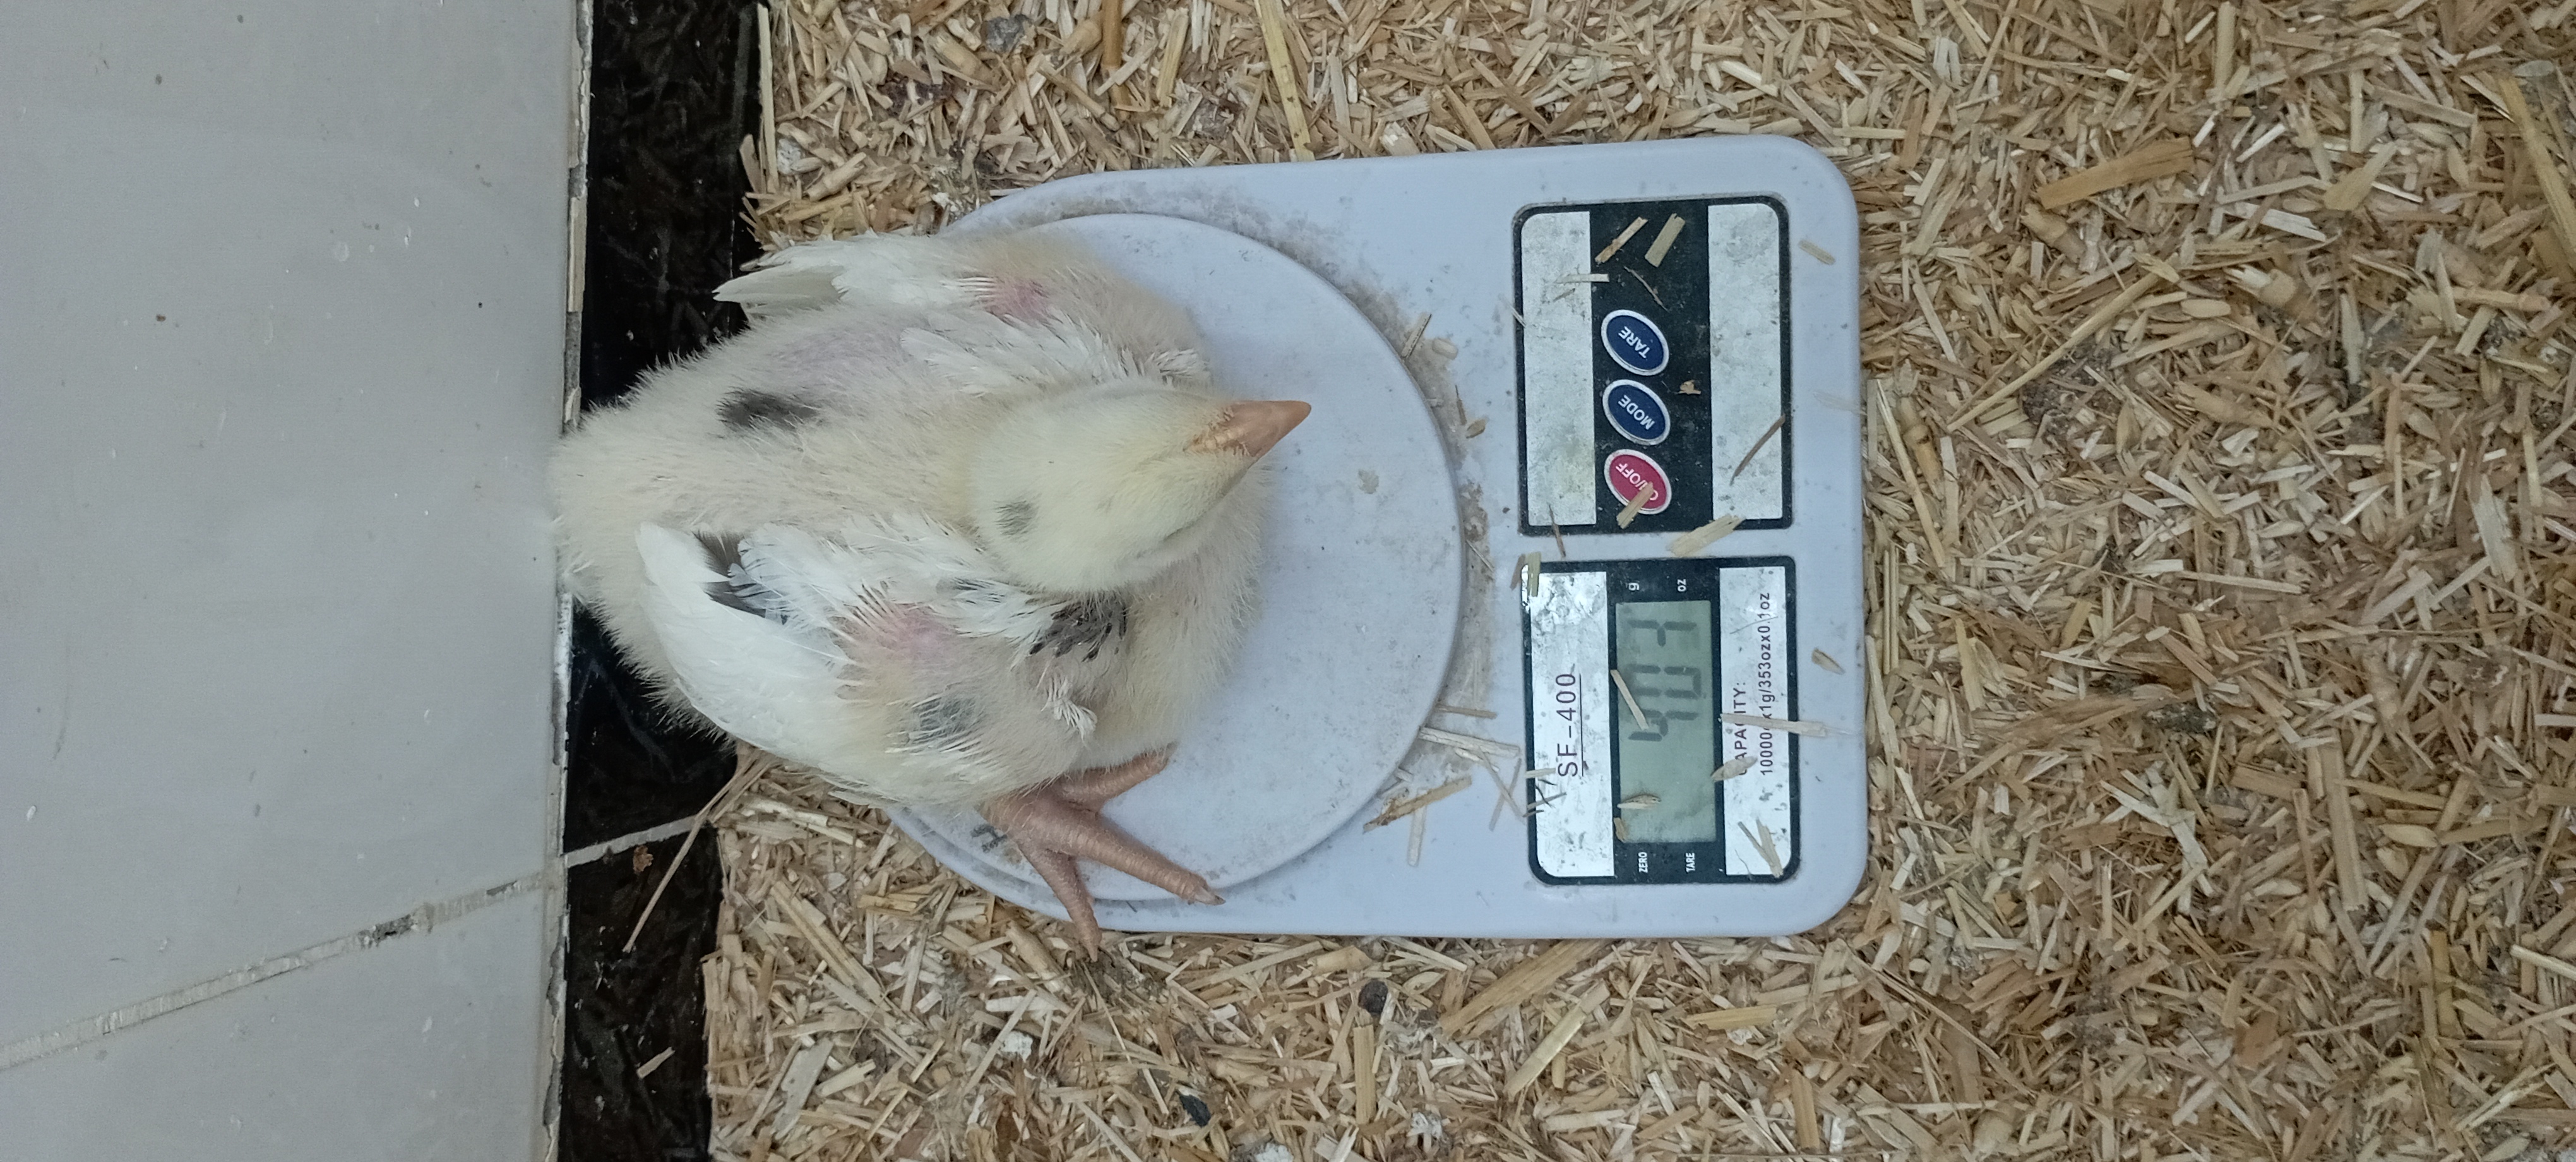
Weight: 399 g